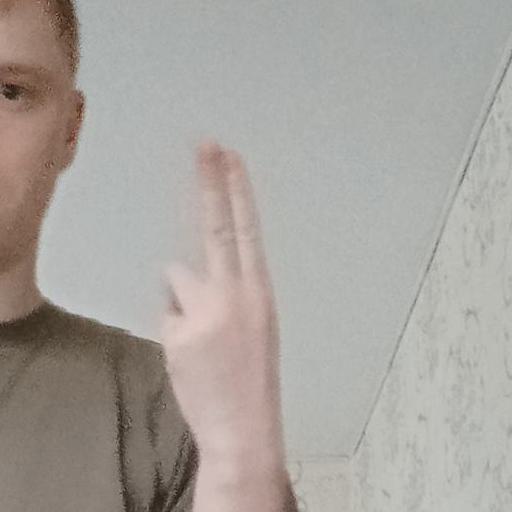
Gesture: two_up_inverted